Song of Roland

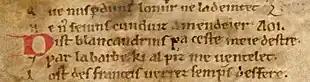
Detail of manuscript showing "AOI" at the end of the second line

Certain lines of the Oxford manuscript end with the letters "AOI". The meaning of this word or annotation is unclear. Many scholars have hypothesized that the marking may have played a role in public performances of the text, such as indicating a place where a "jongleur" would change the tempo. Contrarily, Nathan Love believes that "AOI" marks locations where the scribe or copyist is signaling that he has deviated from the primary manuscript: ergo, the mark indicates the source is a "non-performance" manuscript.